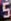
Number: 5